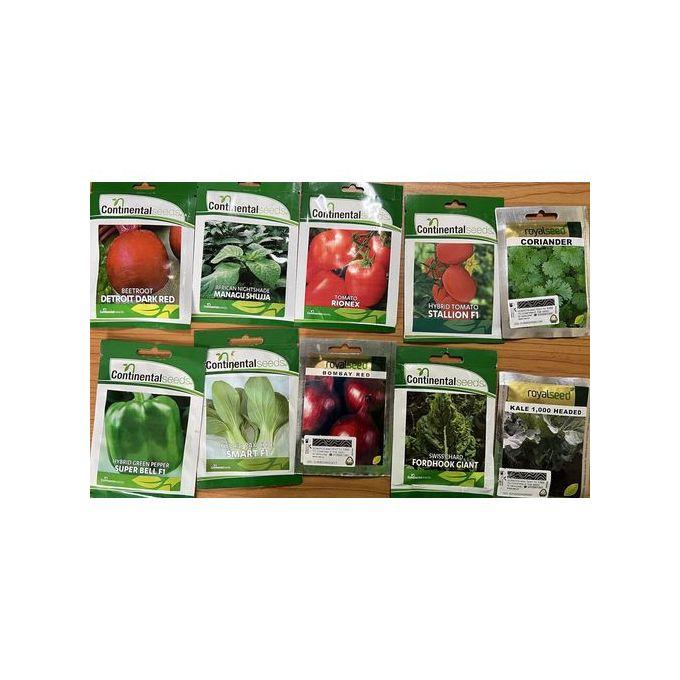
Mbegu za mazao mbalimbali kama vitunguu, pilipili hoho na nyanya. Zimewekwa vizuri kwenye vifungashio maalumu na vinavutia wateja.